Valliyamkavu Devi Temple

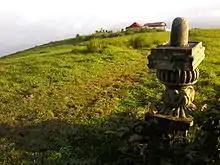
Bhuvaneswari Devi shrine behind the linga at Panchalimedu, believed to the "moolasthana" of Devi

The tribes worshipped Devi in their own ways which led to the increased powers of Devi. Devotees from various places arrived at the temple hearing the Powers of Devi. The temple itself achieved great fame and glory due to the presence of Bhadra. Travancore Devaswom Board refused to take over the temple as it followed rigorous practices. A case was filed in the court against the human and animal sacrifices. The court instructed the devaswom board to acquire the rights of the temple after the death of Kandankonthi, the tribal chief. In 1993, the board acquired the rights of the temple following the death of Kandankonthi. Many modifications were brought in the temple administration and pooja traditions. As of the "Devaprasnam", separate shrines for subordinate deities like Shiva, Ganapathi, Sree Bhuvaneswari devi, Nagaraja, Nagayakshi and Kalayakshi were construed. Thus the temple undergone many changes.